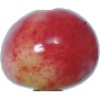
Label: cherry_rainier